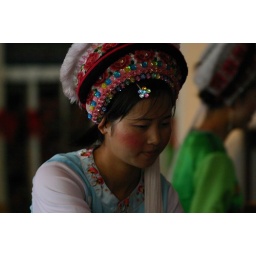
in dali, guys love fat and white girls, girls love fat and dark guys =.=